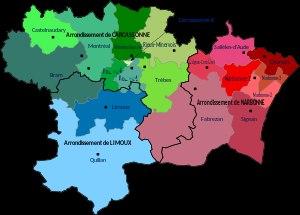
Le département français de l'Aude est un département créé lors de la mise en place des départements français, le 4 mars 1790.